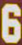
Number: 6